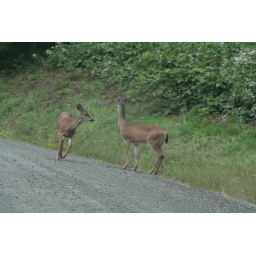
Deer trying to cross road for water in late afternoon.